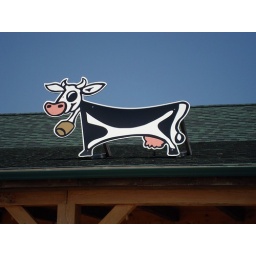
A cartoon cow on the roof of the Haywagon Restaurant in Uxbridge, Massachusetts